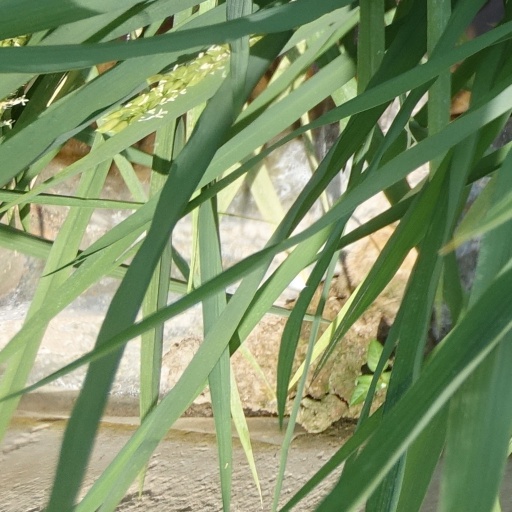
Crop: rice